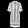
Label: Dress